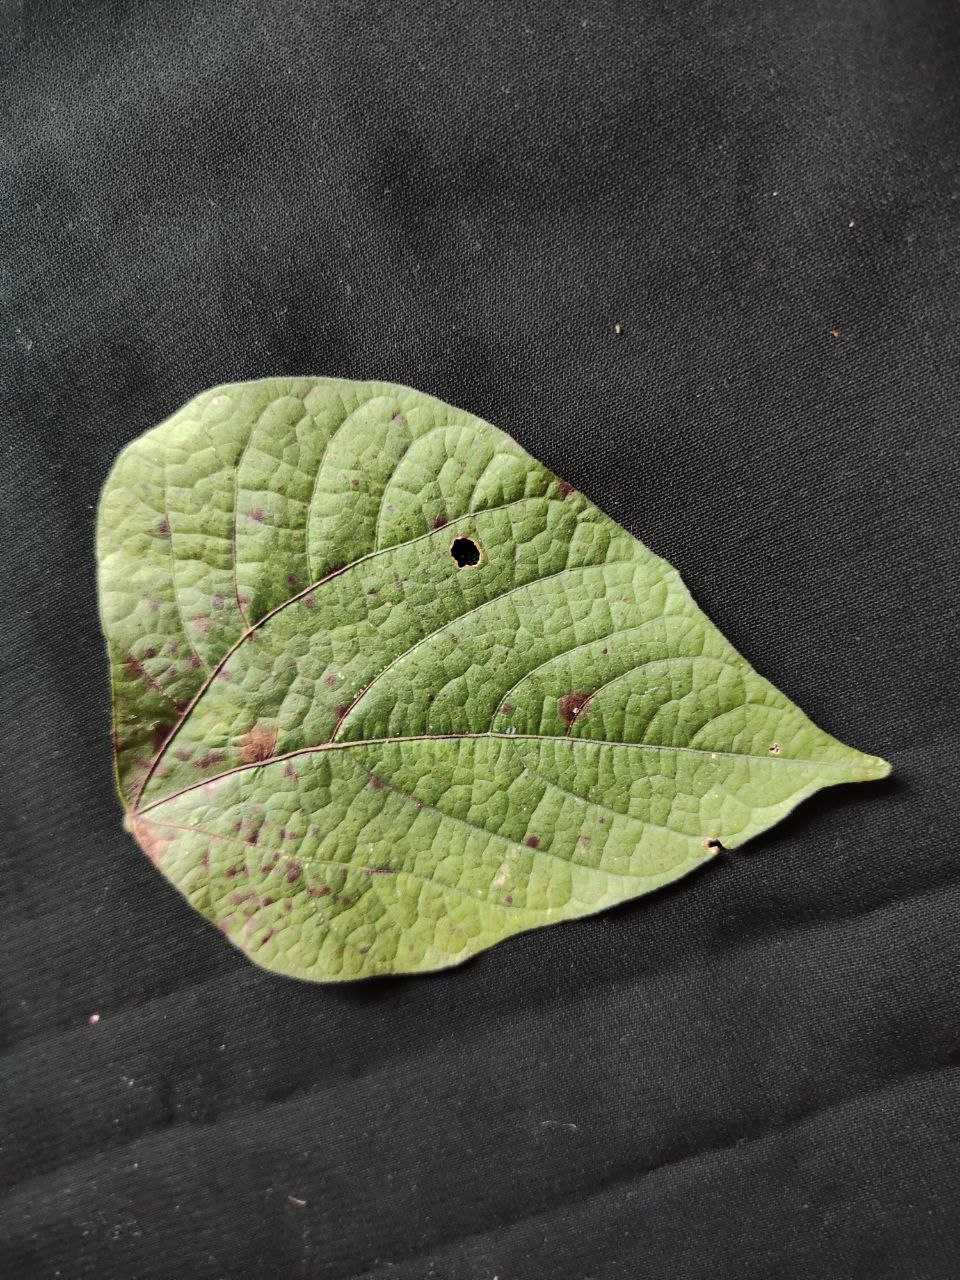
Crop: bean
Leaf condition: Rust